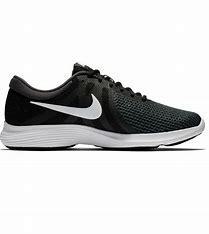
Brand: Nike
Model: Revolution 4